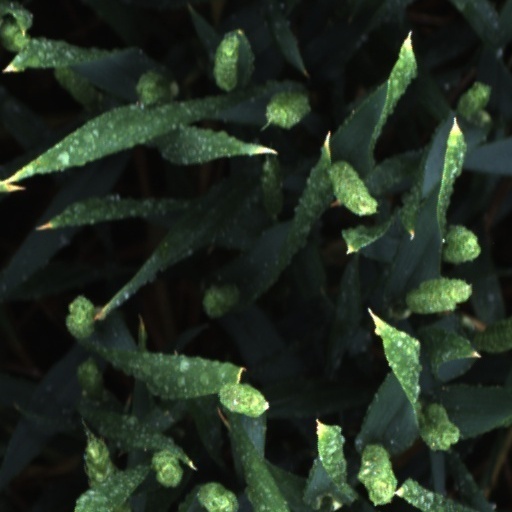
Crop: wheat